Grace Quigley

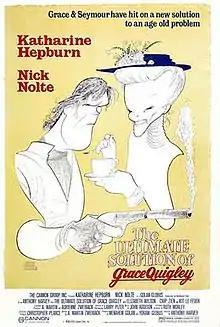
Theatrical poster

Grace Quigley (also titled The Ultimate Solution of Grace Quigley) is a 1985 American black comedy film starring Katharine Hepburn and Nick Nolte, produced by Yoram Globus and Menahem Golan and directed by Anthony Harvey. The film is noted for being Hepburn's last leading role in a film for the big screen, as well as the last appearance, stage or otherwise, of Walter Abel.